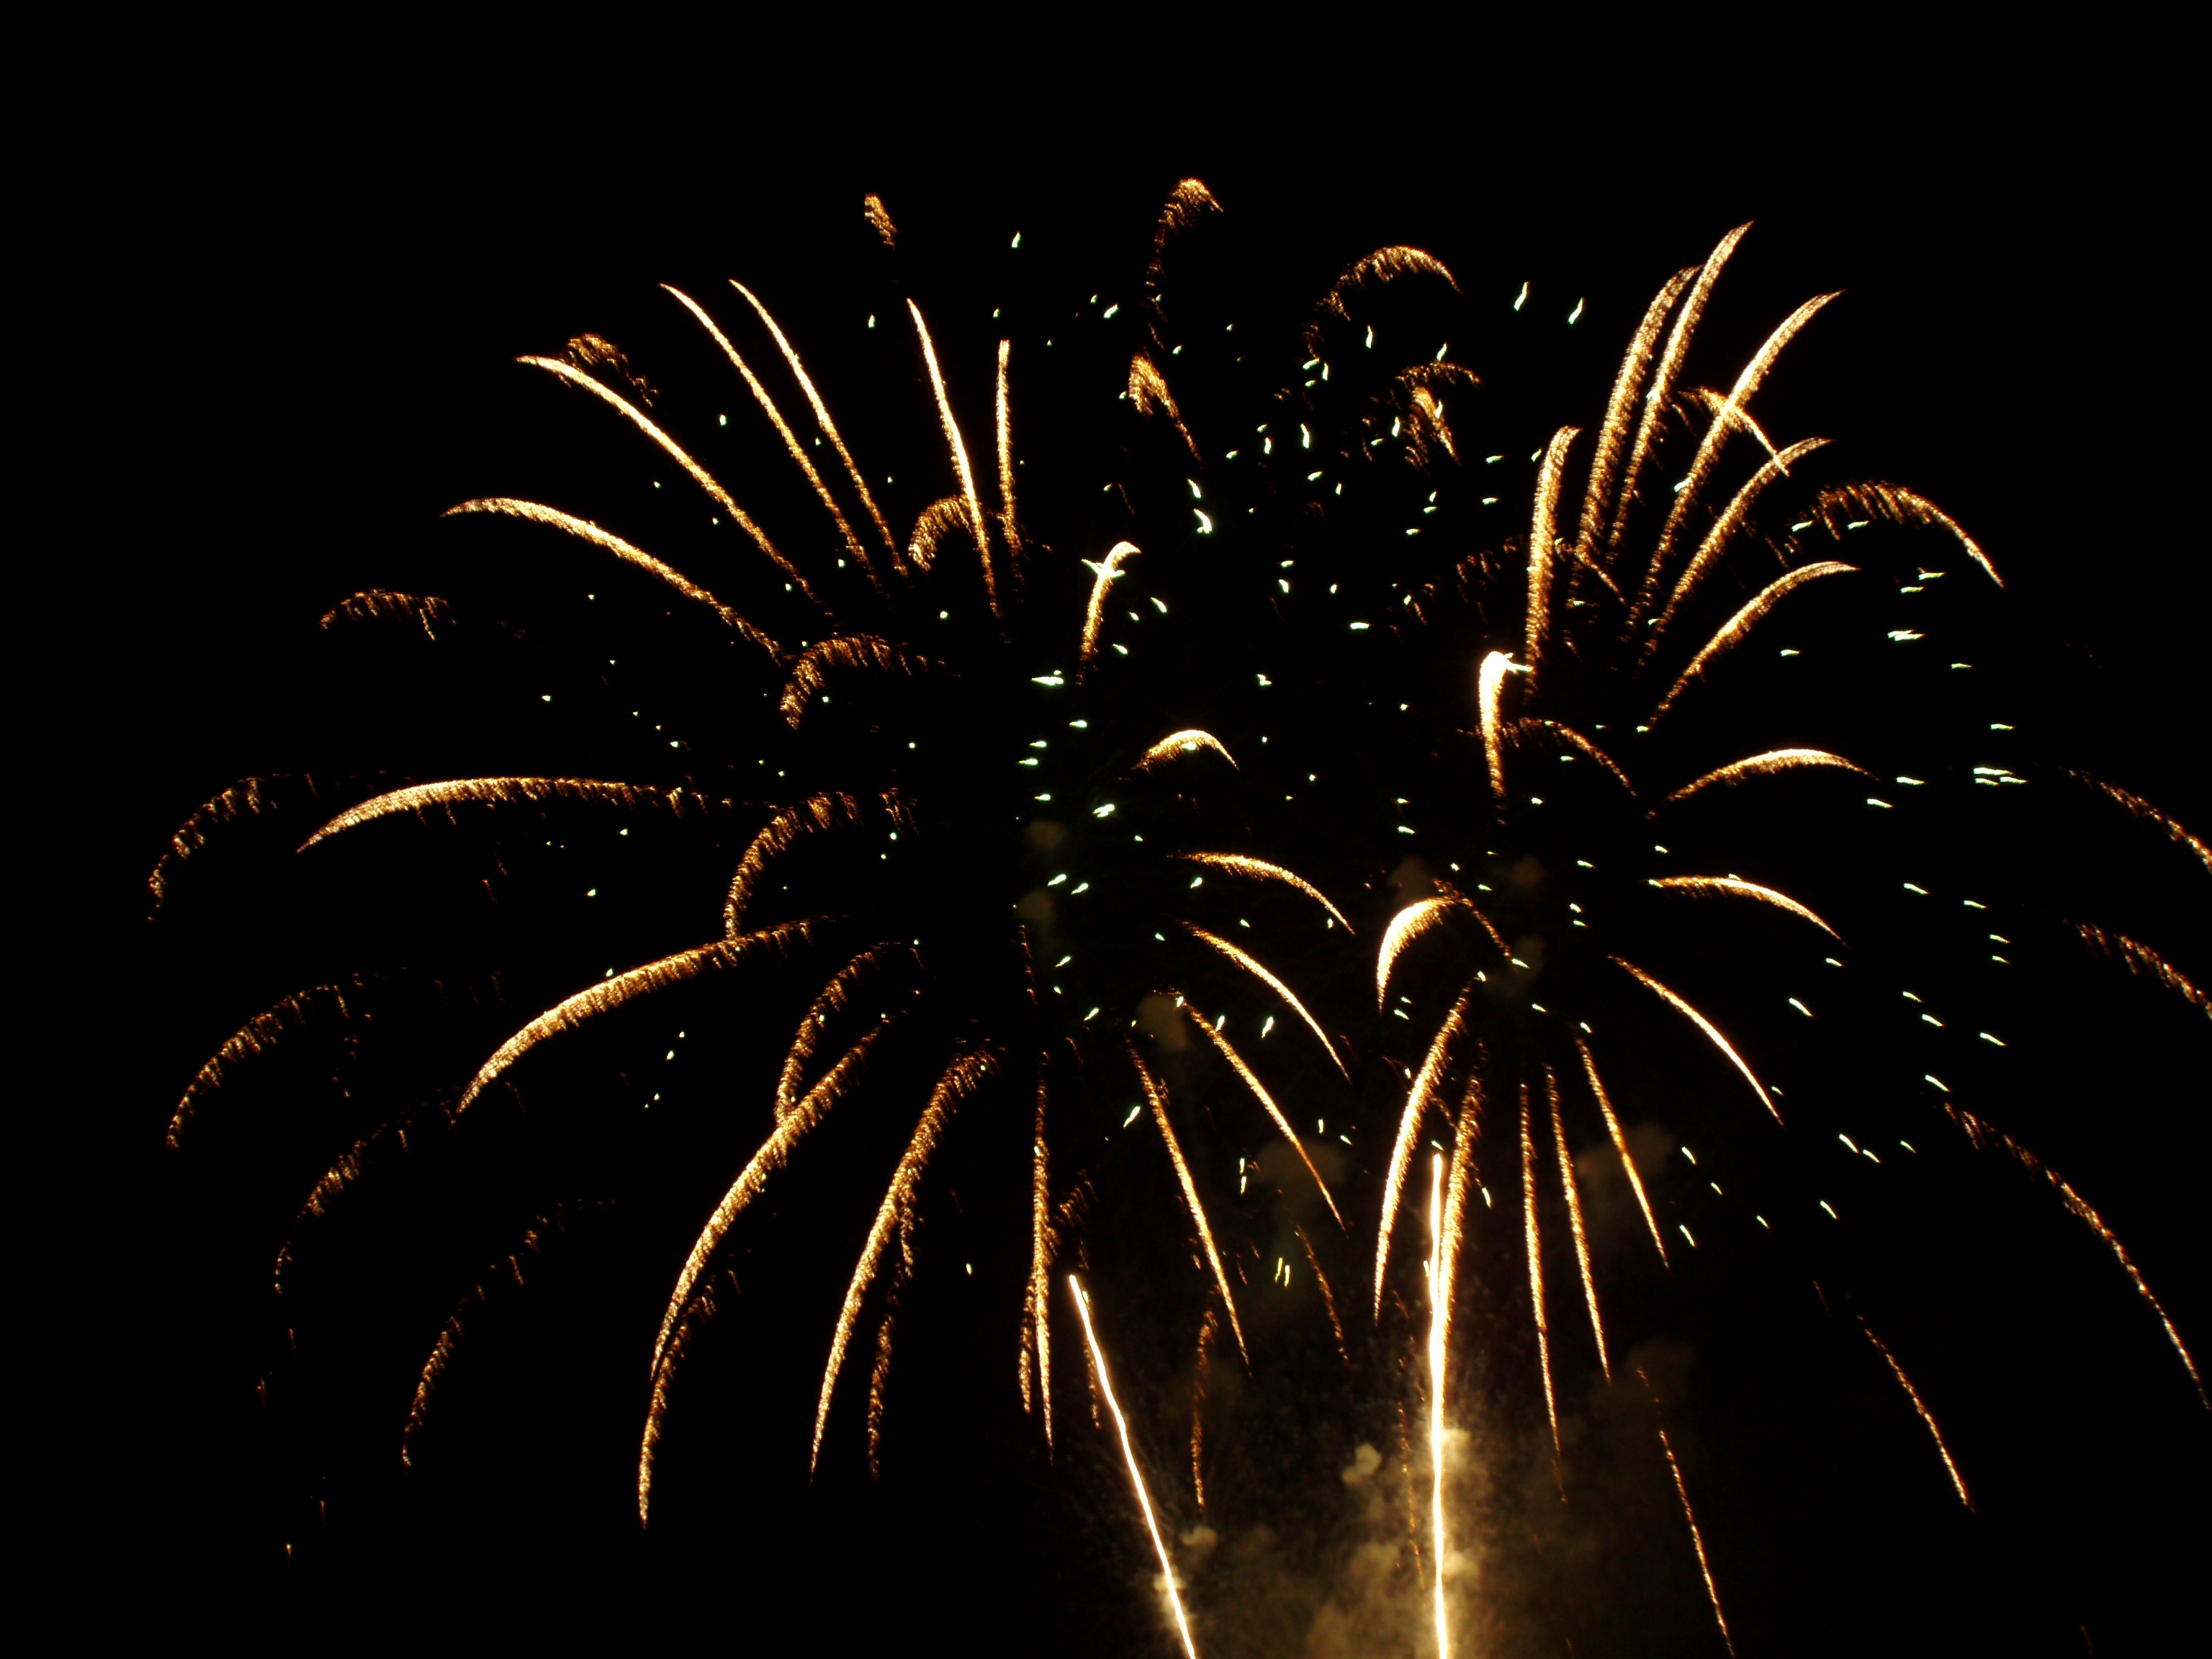
light, night, recreation, fireworks, illustration, event, outdoor recreation